Vlatko Stefanovski

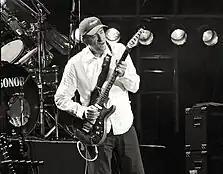
Stefanovski at concert with Leb i Sol in Sava Center in November 2006.

Stefanovski began to achieve fame in the Yugoslavian rock scene during his time with Leb i Sol, his third band. The band's first 1977 single Devetka/Nie Cetvoricata already showcased his guitar prowess, while Vlatko was still only 19 years old. They played their first major concert as an opening act for Bijelo Dugme, commonly regarded as Yugoslavia's most popular band. While the band was then virtually unknown, legend has it that the audience and Bijelo Dugme were both blown away by their performance of 'Kokoška' (Eng: 'Hen').